Robert Wallace (Perth MP)

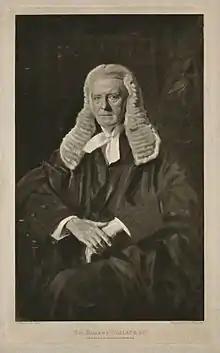
A 1907 photogravure of Wallace based on work by Reginald Grenville Eves.

He was born in County Antrim, the 3rd son of Rev. Robert Wallace of Dublin, and was educated at Queen's University, Belfast.